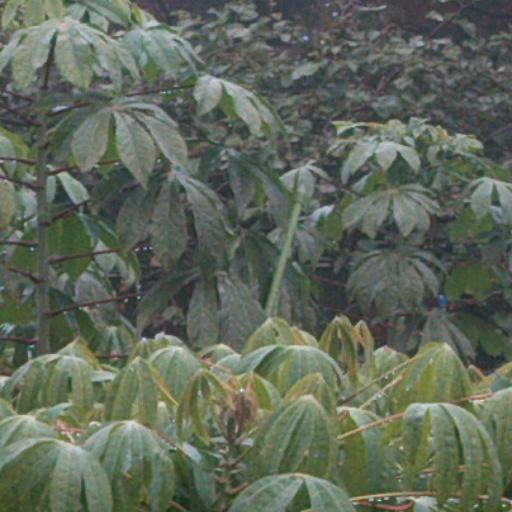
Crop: cassava